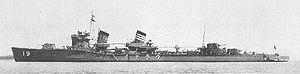
L'Uranami était un destroyer de classe Fubuki en service dans la Marine impériale japonaise pendant la Seconde Guerre mondiale.